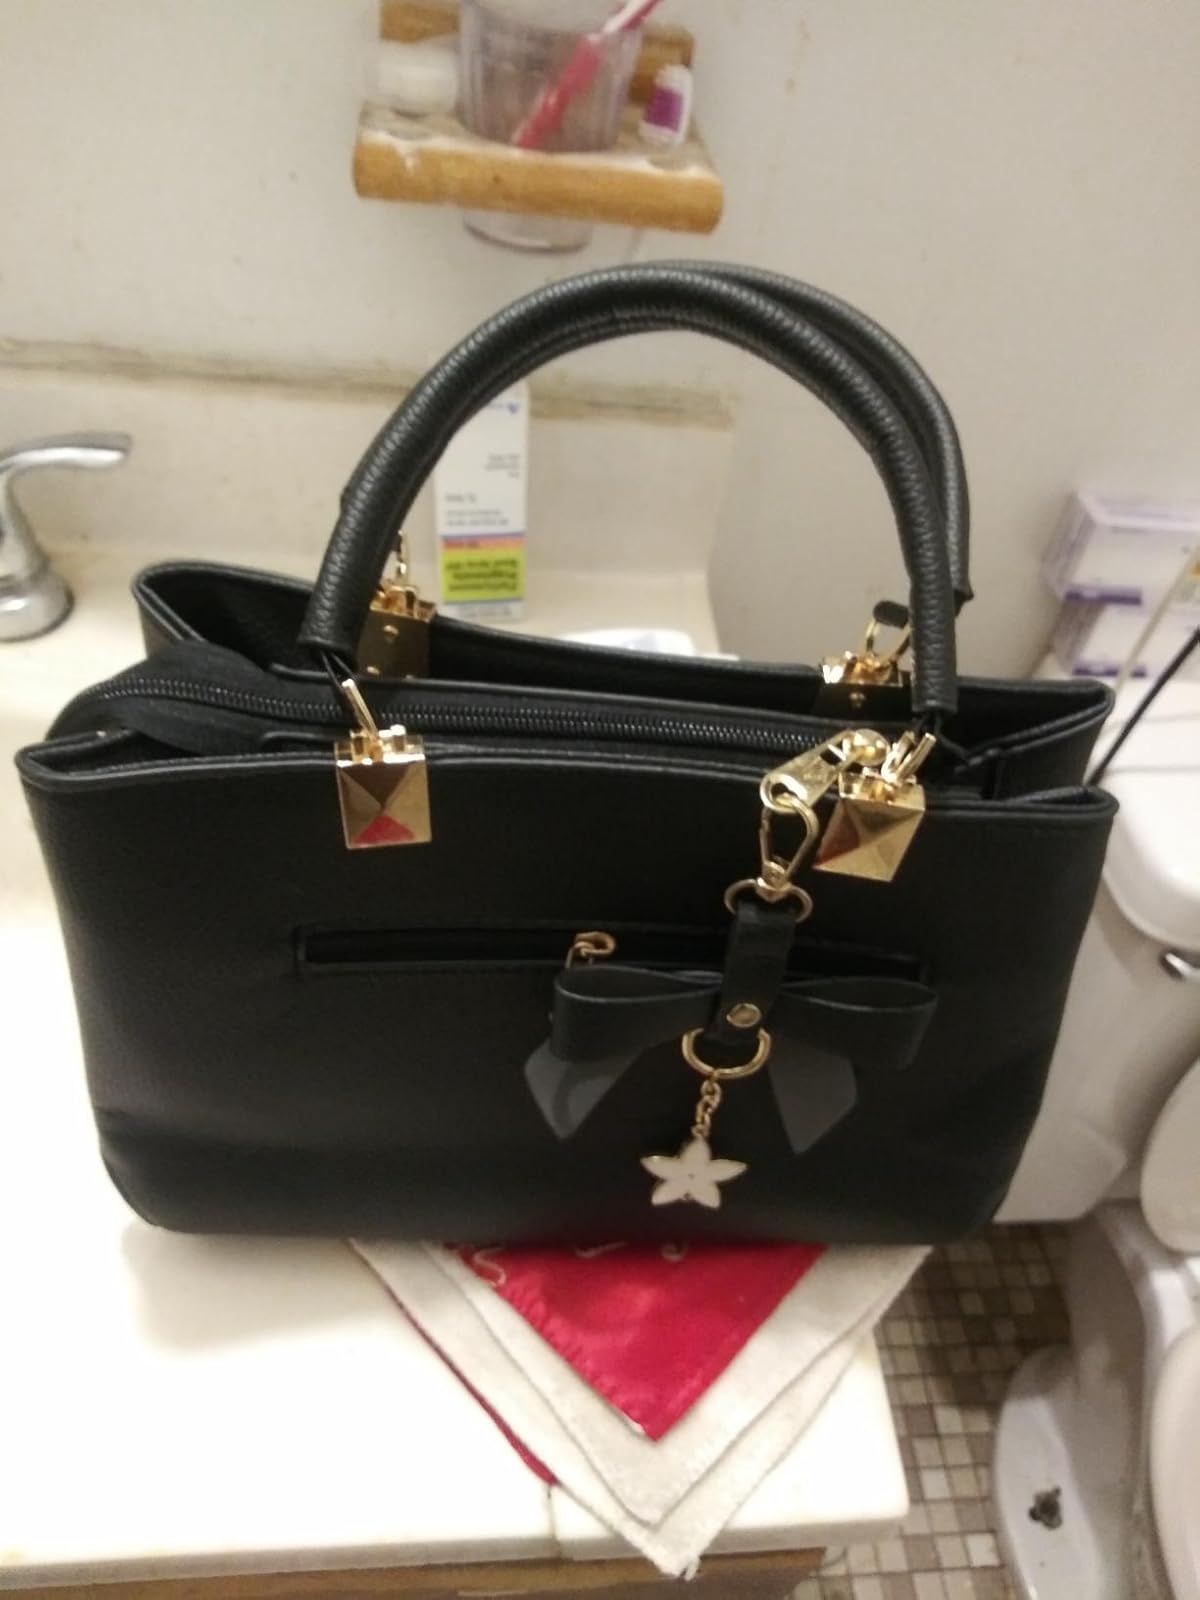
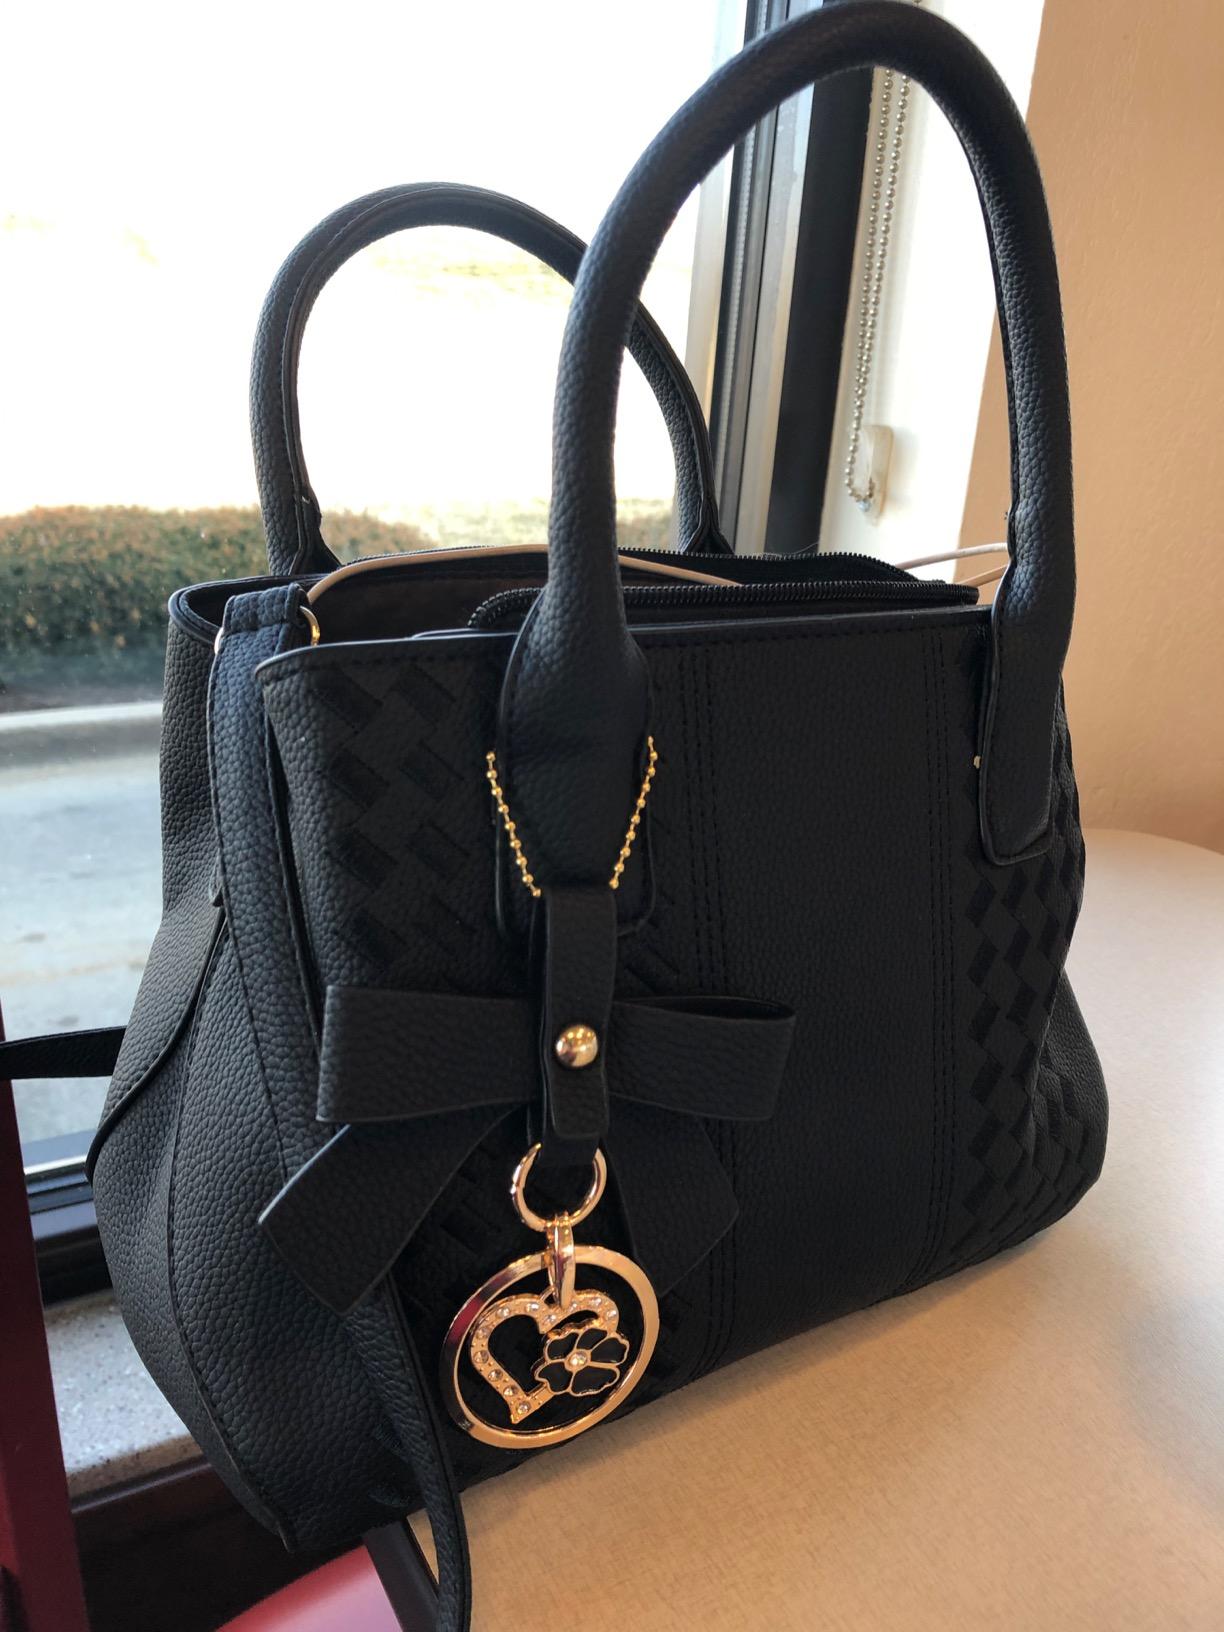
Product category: accessories_handbag
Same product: no